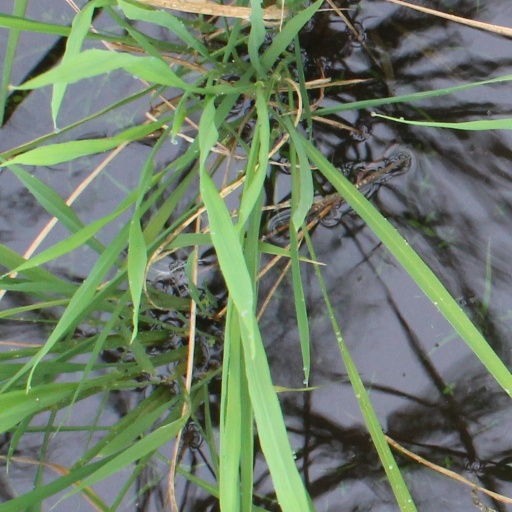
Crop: rice